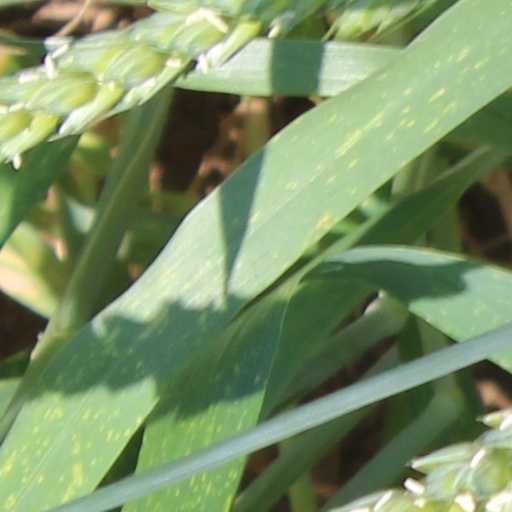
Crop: wheat